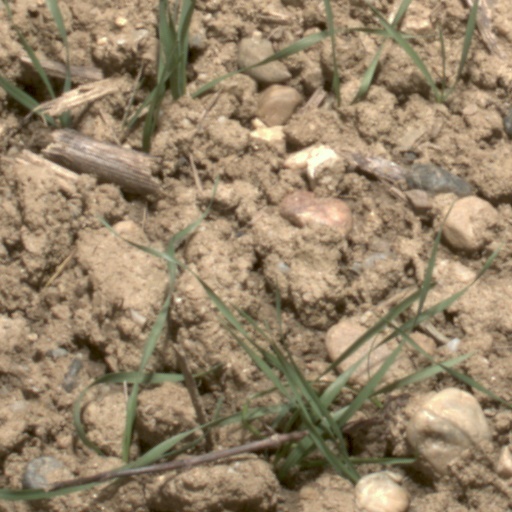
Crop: wheat